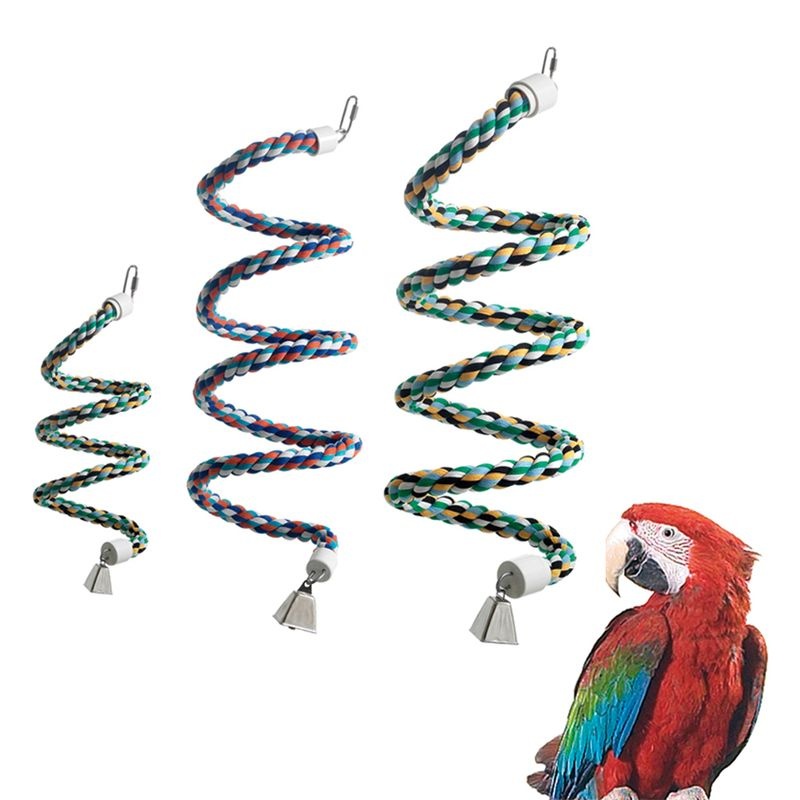
Rope Coil
Brand: Karlie
This cotton coil presents a delightful alternative to traditional perches, providing an engaging and adjustable setup for your pet bird. Easily suspended from the cage top, its wire core allows flexible length variations. A playful bell dangles at the bottom, ensuring entertainment. Make the right choice for your feathered friend with our Rope Coil sizing guide. Consider the following dimensions: Size S: Diameter 16cm x L 60cm, Cord thickness 15mm, Total length 150cm (max.), Suitable for budgies & blossom-headed parakeets. Size M: Diameter 19cm x L 70cm, Cord thickness 24mm, Total length 190cm (max.), Suitable for cockatiels, Alexandrine parakeets & Amazons. Size L: Diameter 24cm x L 80cm, Cord thickness 30mm, Total length 250cm (max.), Suitable for macaws, cockatoos & African Greys. Remember, while designed for play, no toy is indestructible. Supervise your pet, regularly check for damage, and replace if necessary.
Category: Animals & Pet Supplies > Pet Supplies > Bird Supplies > Bird Toys > Ropes & Knots